Brad Brach

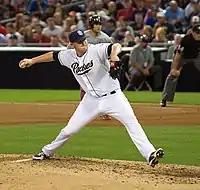
Brach pitching for the San Diego Padres in 2012

Brach was called up to the Major Leagues for the first time on August 31, 2011, working 1 innings against the Los Angeles Dodgers. He stayed with the Padres through September, appearing in eight more games and finishing with a 5.14 ERA and 11 strikeouts.